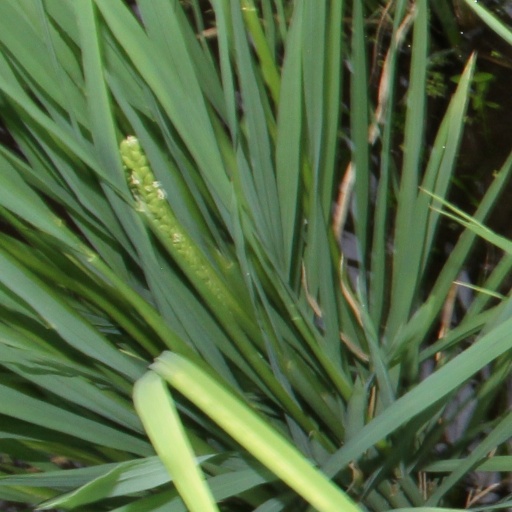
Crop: rice